Doris Zinkeisen

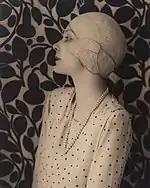
"Doris Zinkeisen: New Idea portrait with leaf background" (1929) by Harold Cazneaux

Zinkeisen shared a studio in London with her sister during the 1920s and 1930s from where she embarked on her career as a painter, commercial artist, and theatrical designer.